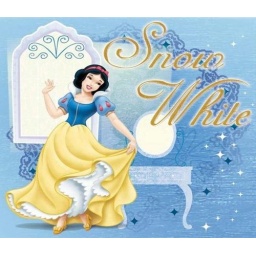
My princess snow white canvas. I hang on the wall in our bedroom